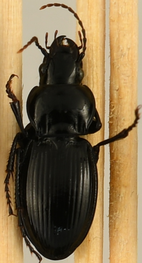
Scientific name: Cyclotrachelus torvus
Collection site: Northern Great Plains Research Laboratory Site (NOGP), plot NOGP_009